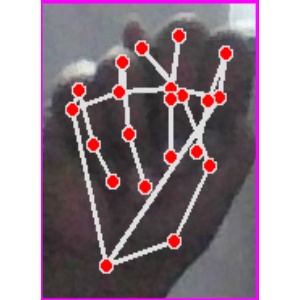
अक्षर: न